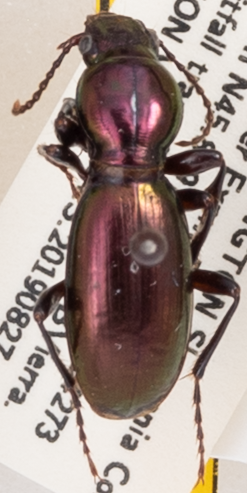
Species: Zacotus matthewsii
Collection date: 2019-08-27
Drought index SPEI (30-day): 0.3
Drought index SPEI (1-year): -1.45
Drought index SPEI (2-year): -1.69